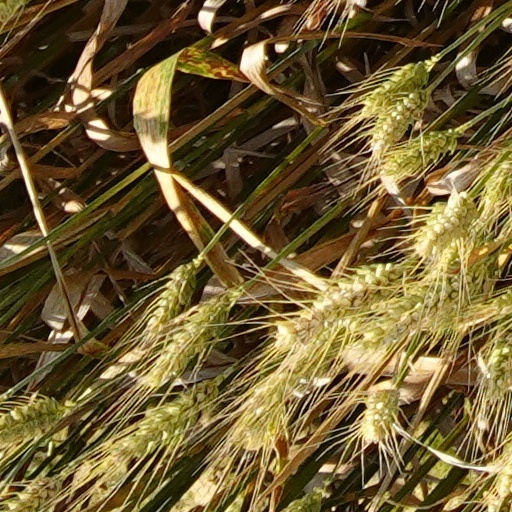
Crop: wheat